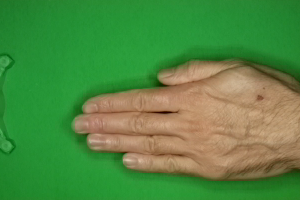
Label: paper